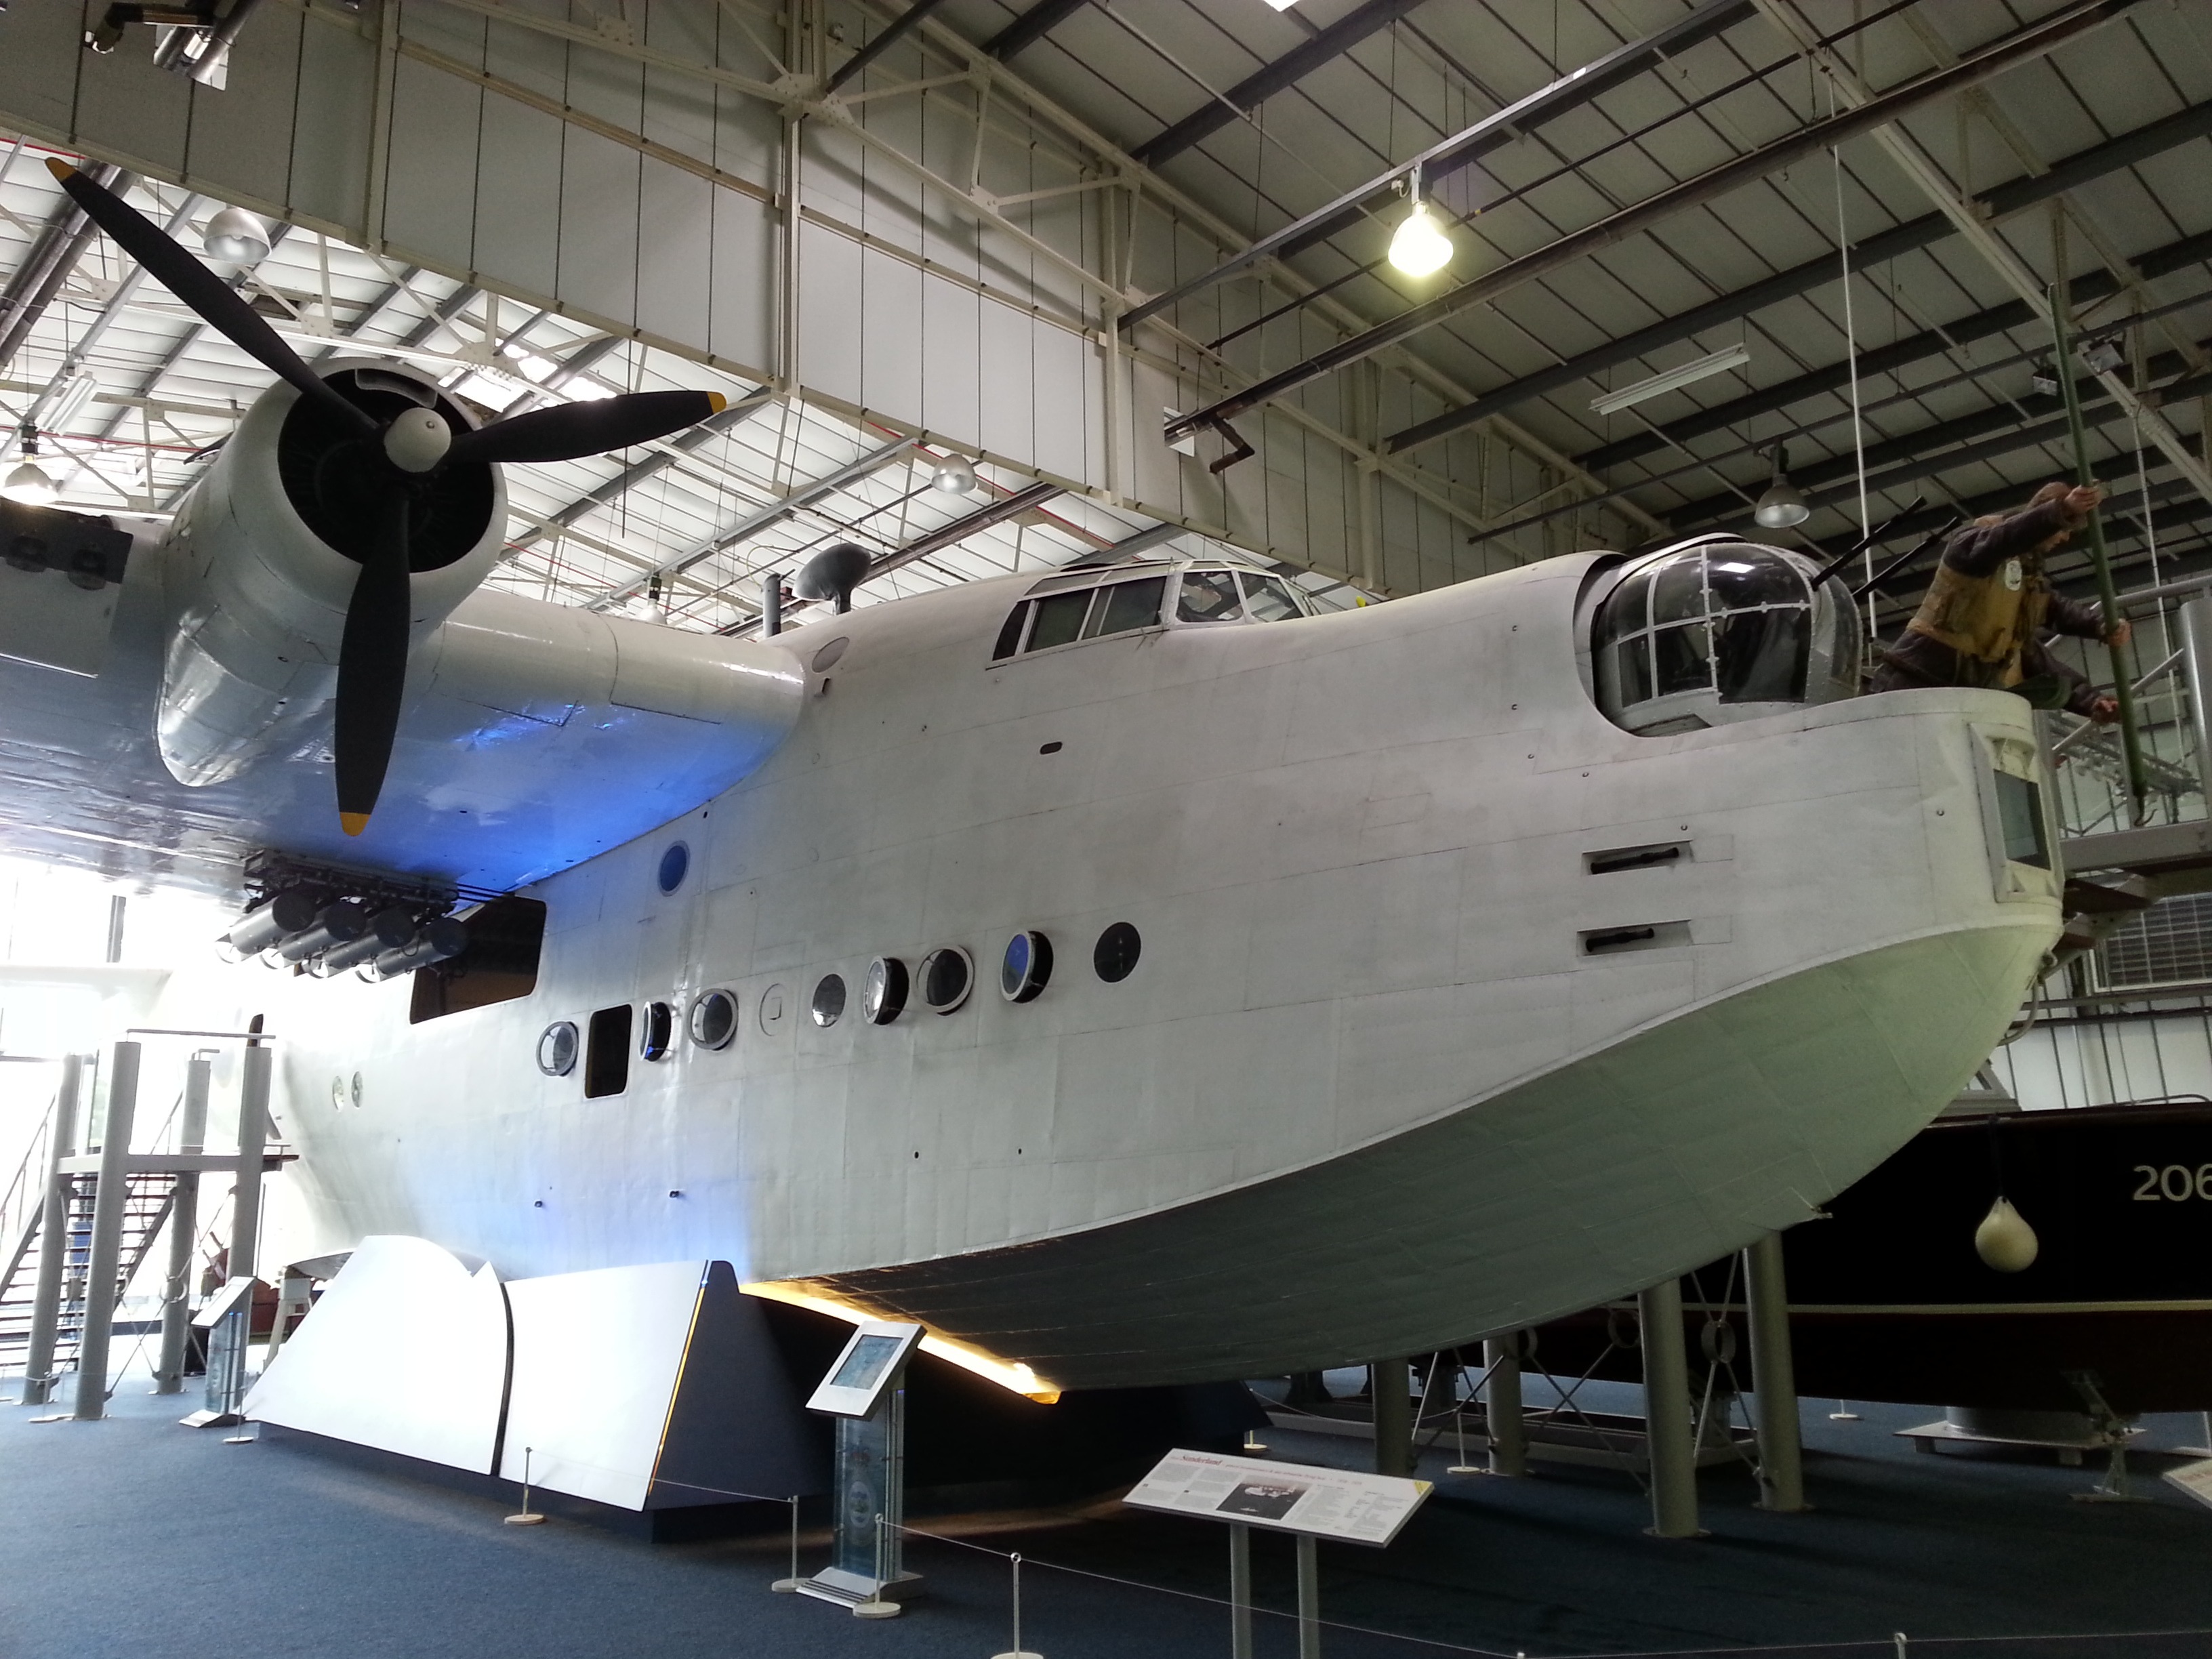
air, flying, airplane, plane, aircraft, transportation, transport, vehicle, airline, museum, aviation, flight, aeroplane, boarding, airliner, seaplane, air force, flying boat, atmosphere of earth, aerospace engineering, aircraft engine